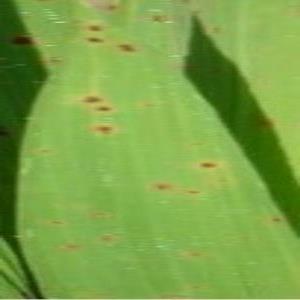
Disease: Brownspot